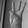
ASL letter: W